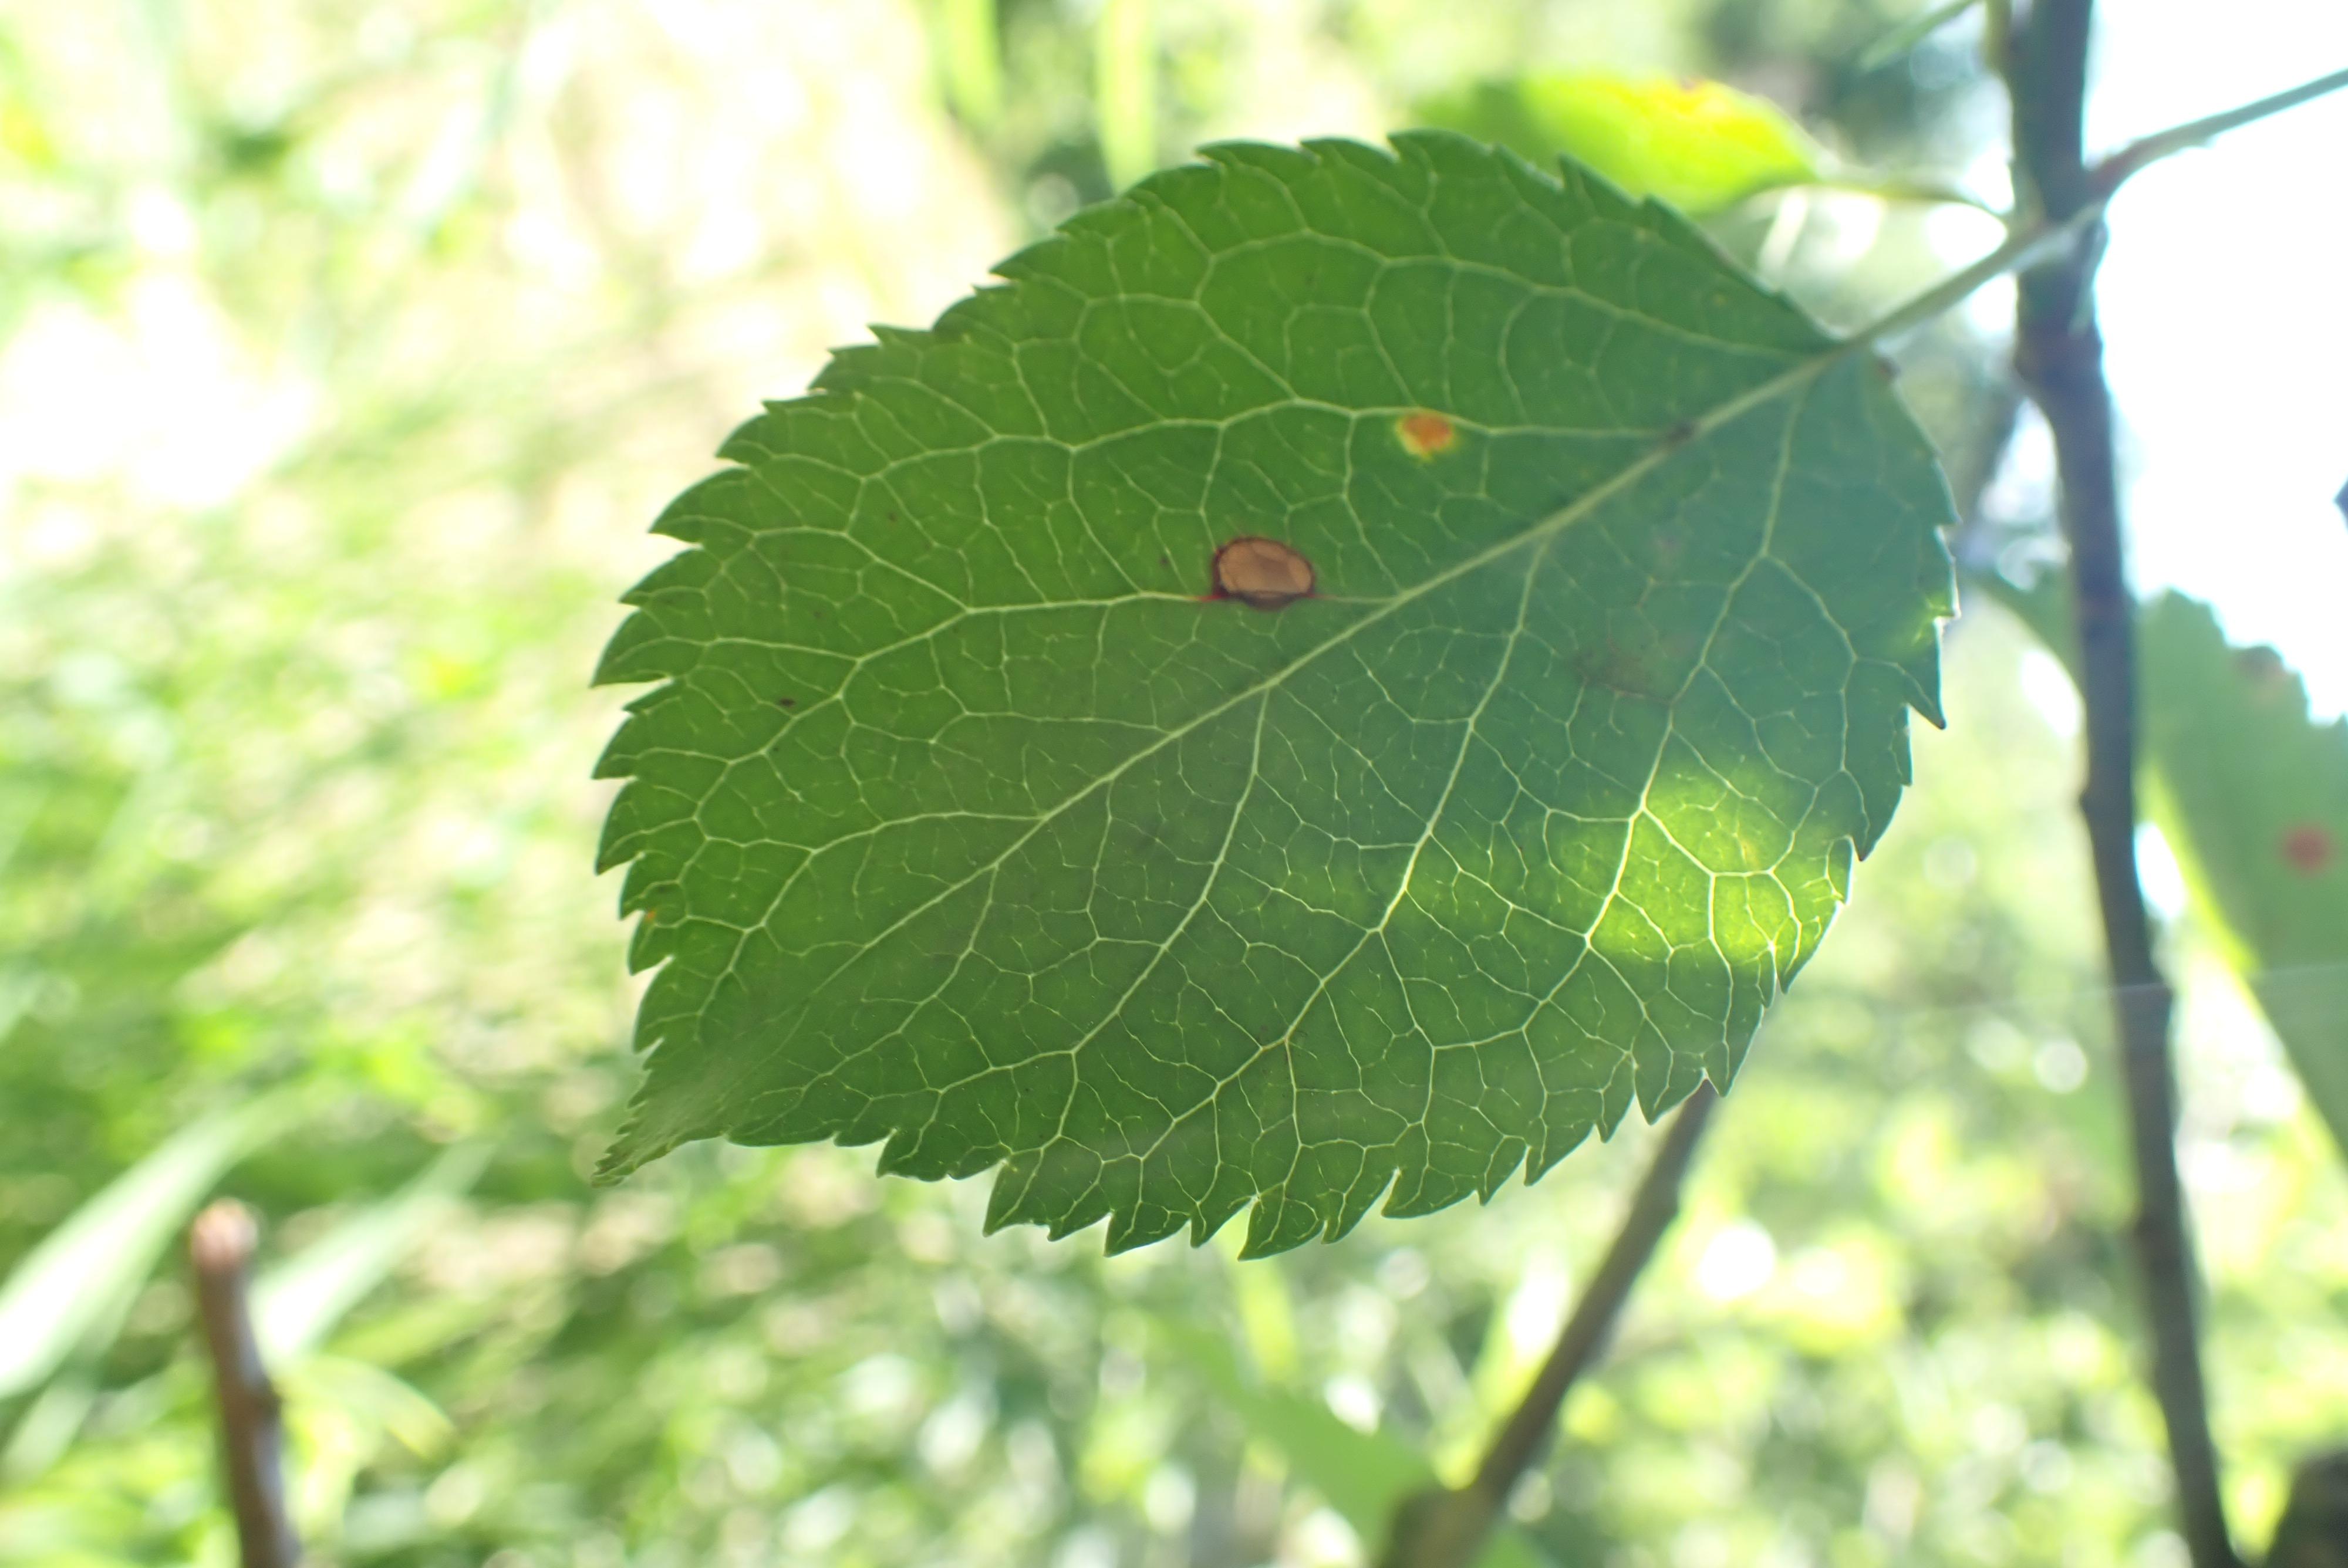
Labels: rust, frog_eye_leaf_spot